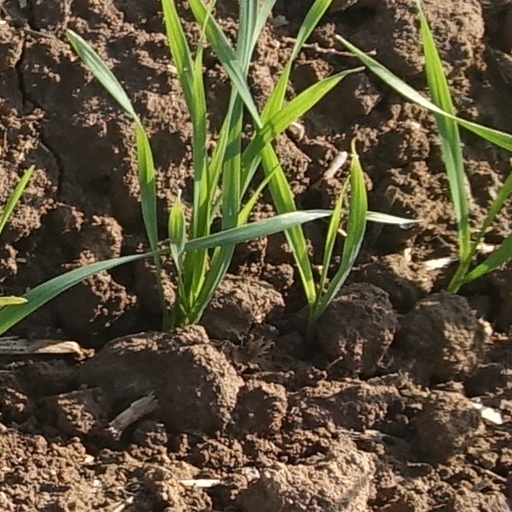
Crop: wheat